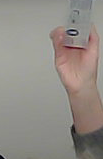
Product: sensodyne_toothpaste